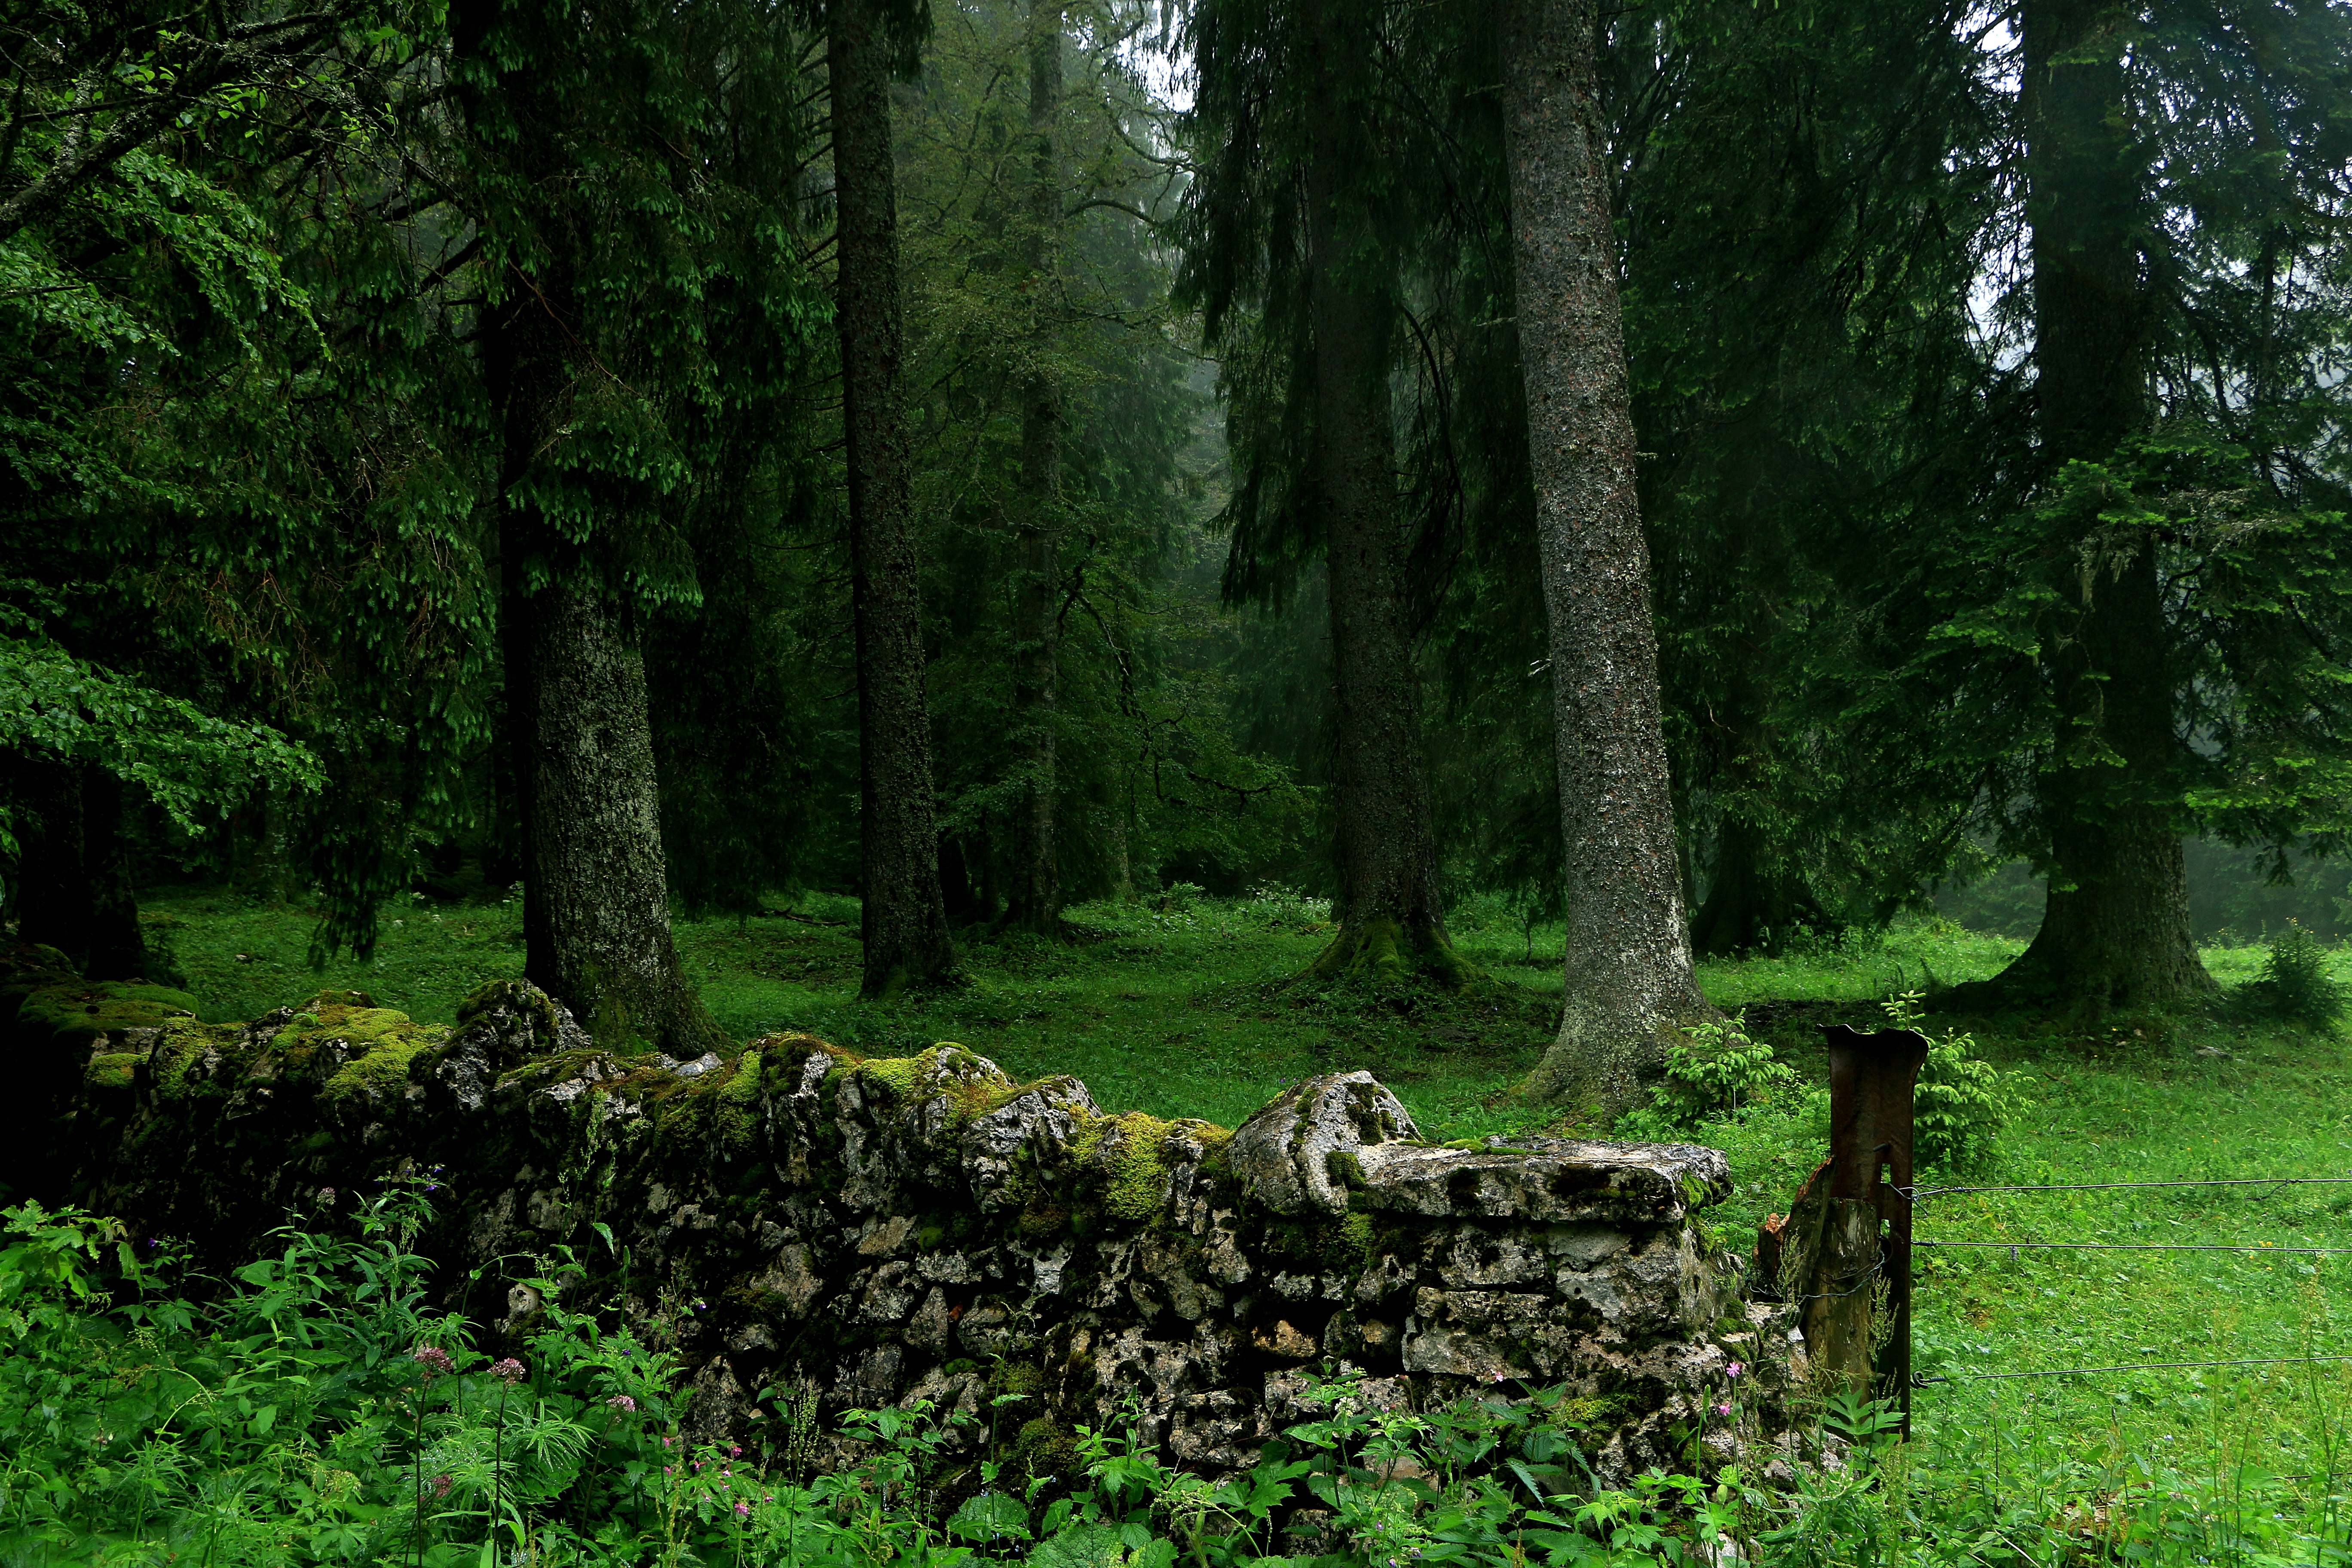
tree, nature, forest, wilderness, plant, meadow, sunlight, leaf, flower, green, jungle, spruce, vegetation, rainforest, deciduous, wetland, plantation, grove, woodland, habitat, ecosystem, biome, old growth forest, natural environment, geographical feature, woody plant, temperate broadleaf and mixed forest, temperate coniferous forest